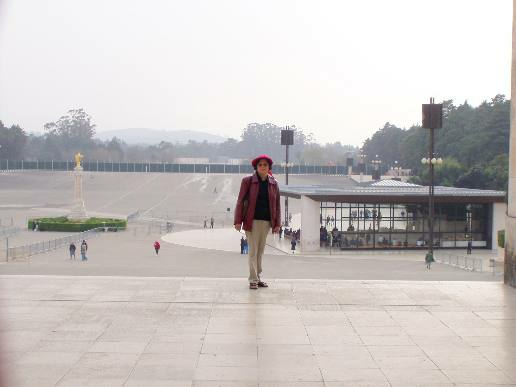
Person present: Yes